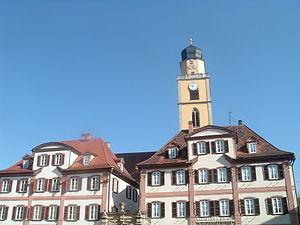
Bad Mergentheim est une ville allemande dans le Bade-Wurtemberg, sur la Route Romantique. Bad signifie …-les-Bains en français. L’ancienne ville de résidence des grands maîtres allemands de l’ordre des Chevaliers Teutoniques au XVIᵉ siècle a acquis une réputation internationale comme station thermale depuis nombre d'années. Bad-Mergentheim est célèbre pour son château, qui fut le siège du grand maître de l’ordre Teutonique, avec sa chapelle et son musée. Elle doit sa fréquentation à sa situation sur la Route romantique.